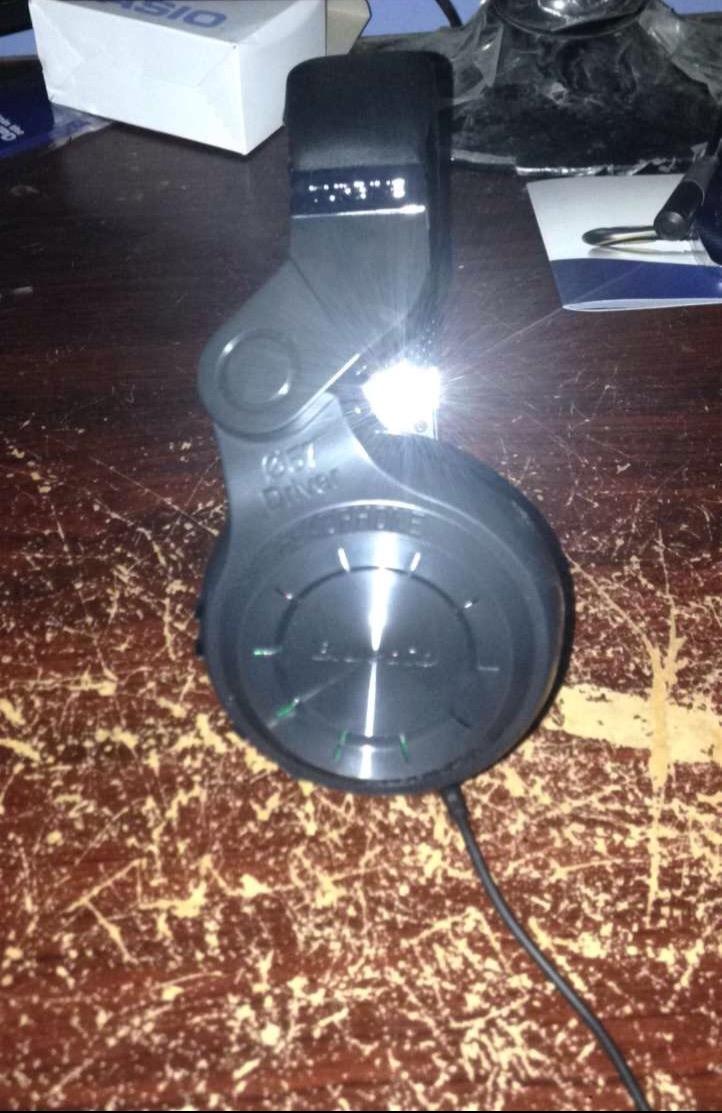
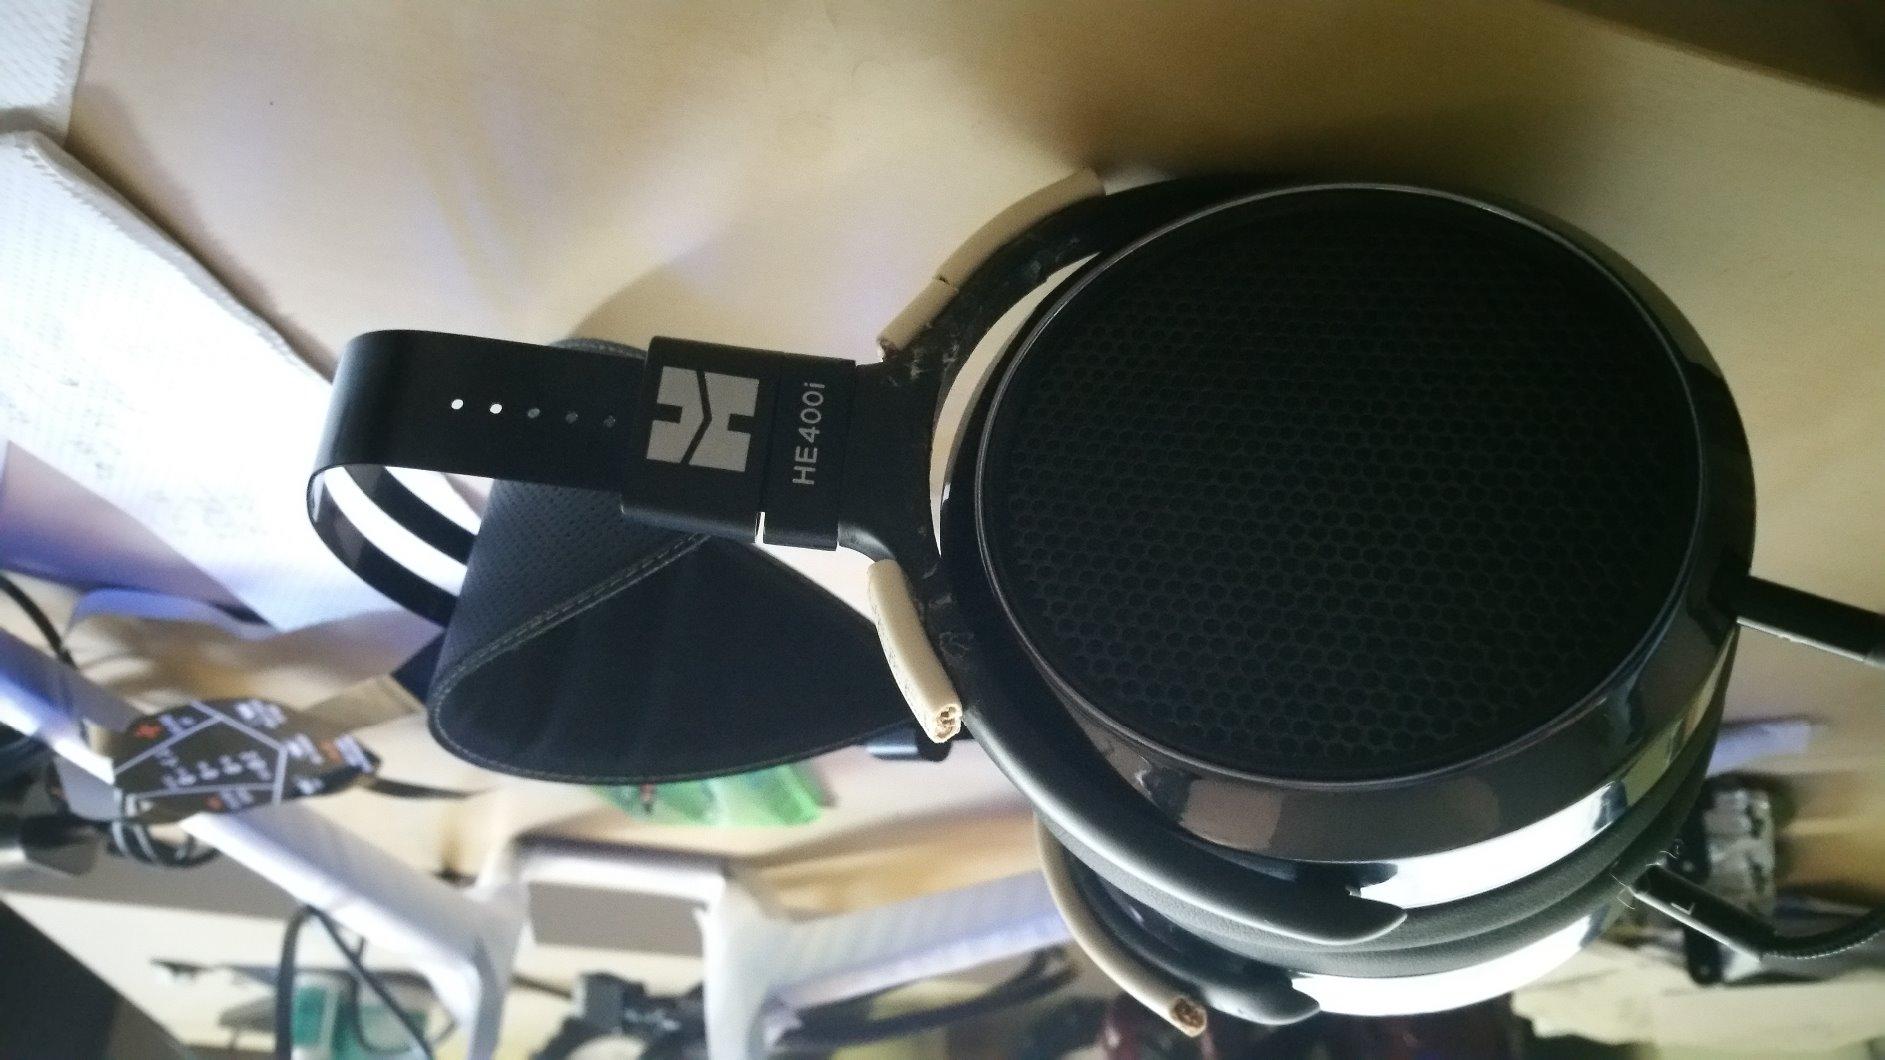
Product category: headphones
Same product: no